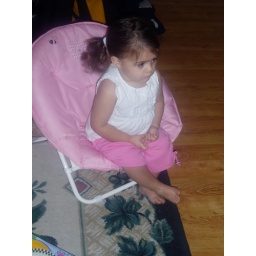
pig tail Maci sitting in her chair